George Sanders

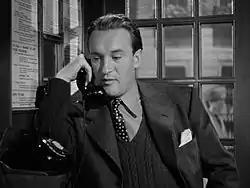
In the trailer for Alfred Hitchcock's "Foreign Correspondent" (1940)

Sanders learned how to sing and got a role on stage in "Ballyhoo", which had only a short run, but helped establish him as an actor.